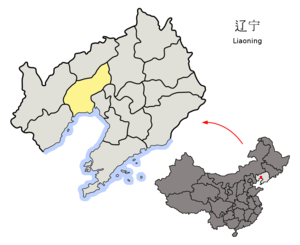
Jinzhou (Liaoning)
Jinzhous beliggenhed i Liaoning
Jinzhou, tidligere Jehol eller Johol, er en by på præfekturniveau i provinsen Liaoning i det nordlige Kina. Den er en vigtig havneby og ligger ved Bohaihavet og det Gule Hav. Præfekturet har et areal på 10,111 km² og en befolkning på 3.070.000 mennesker, hvoraf 776.000 bor i byområdet.